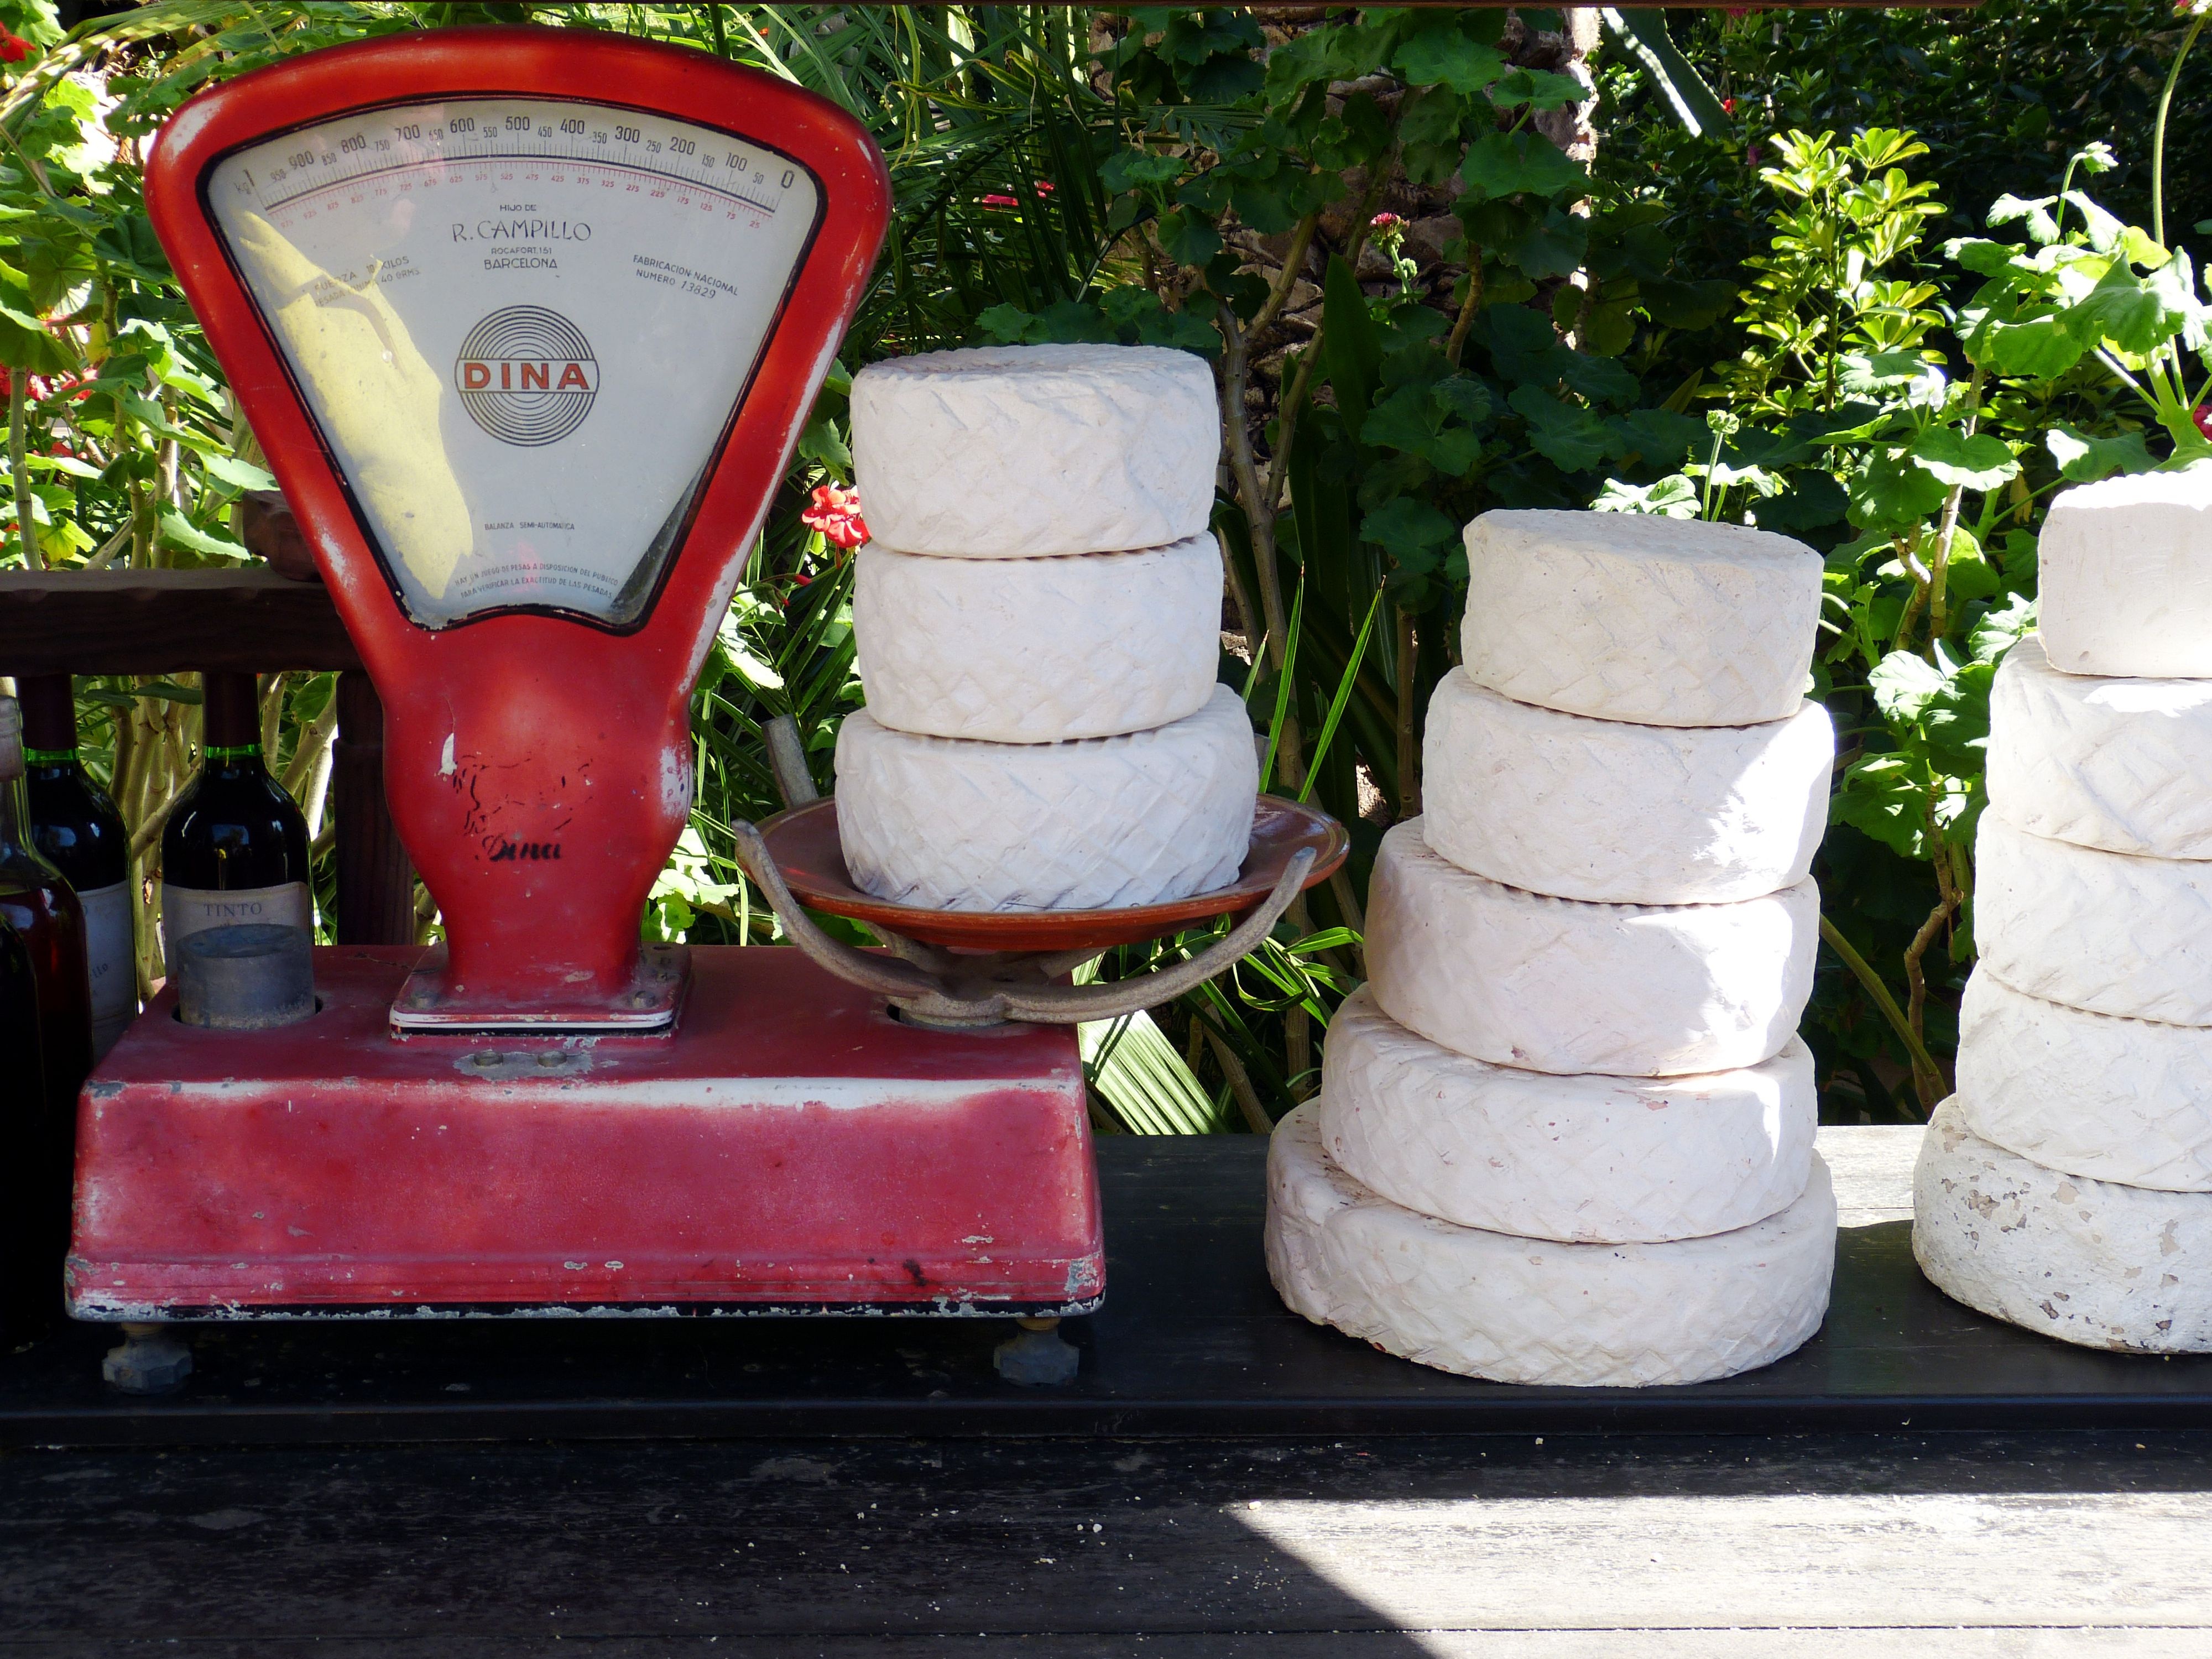
food, weigh, weight, eat, cheese, art, horizontal, man made object